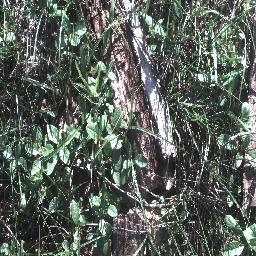
Label: negative